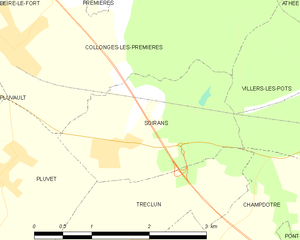
Soirans est une commune française située dans l'arrondissement de Dijon du département de la Côte-d'Or en région Bourgogne-Franche-Comté.